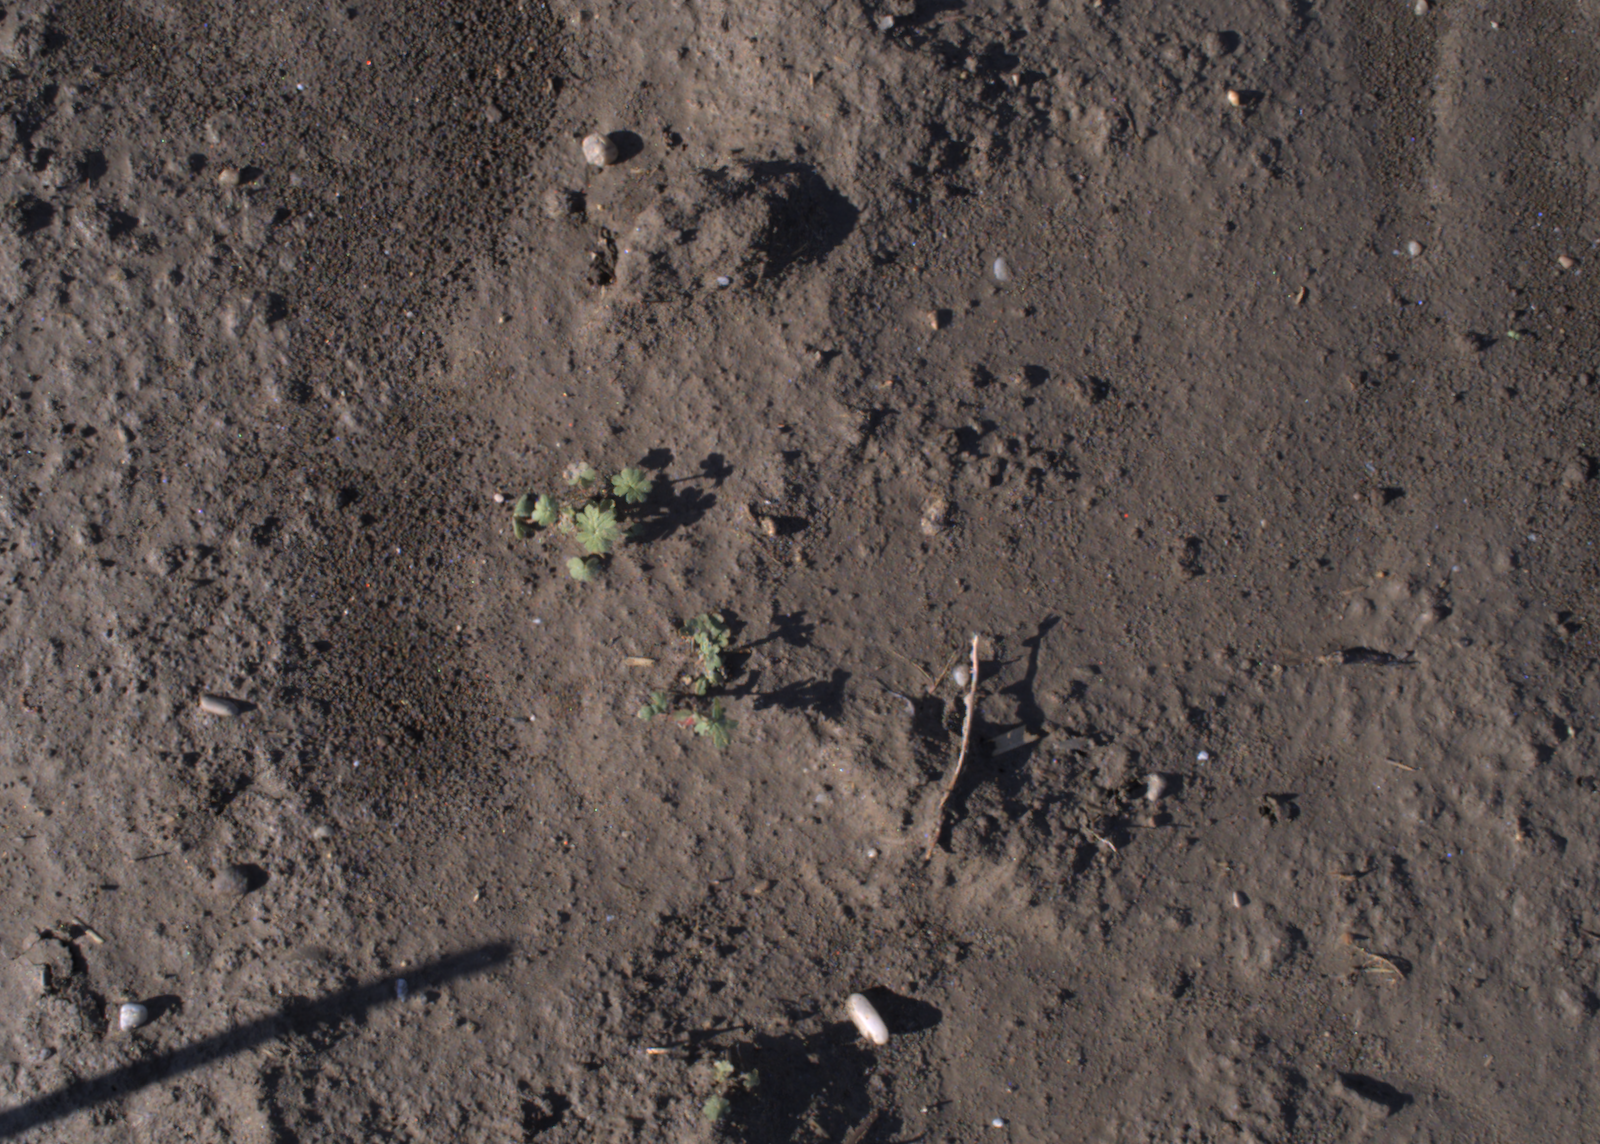
Capture date: 02.09.2020 08:54:57
Weather: sunny
Wind: medium
Seeding date: 21.07.2020
Plant canopy height (mm): 910